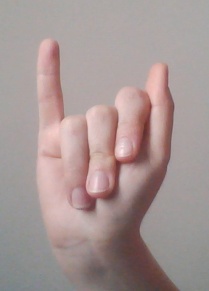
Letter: meem